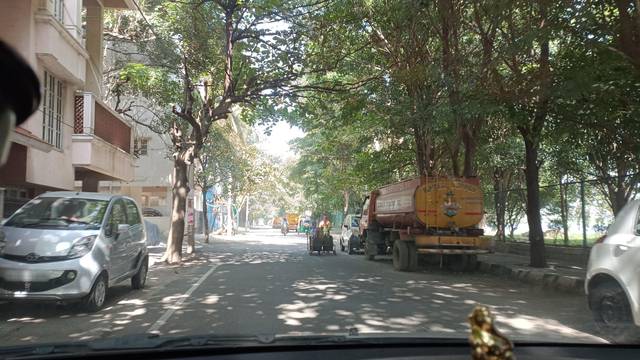
Region: India
Coordinates: 12.91, 77.615